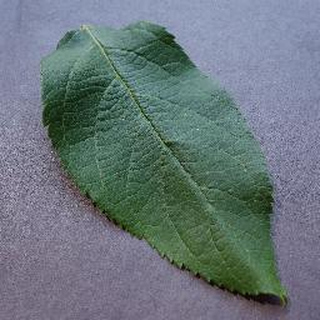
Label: healthy_apple